Rail transport in Lesotho

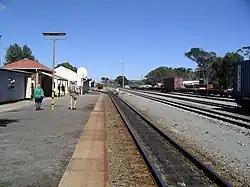
Maseru station

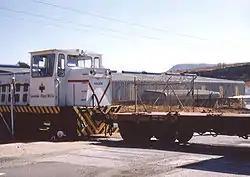
Diesel engine with goods wagon of Lesotho Flour Mills at Maseru station

The nation of Lesotho has a single railway station, located in the capital city Maseru. It is the terminus of the Maseru branch line, which connects to the railway network of South Africa.